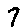
Label: 7